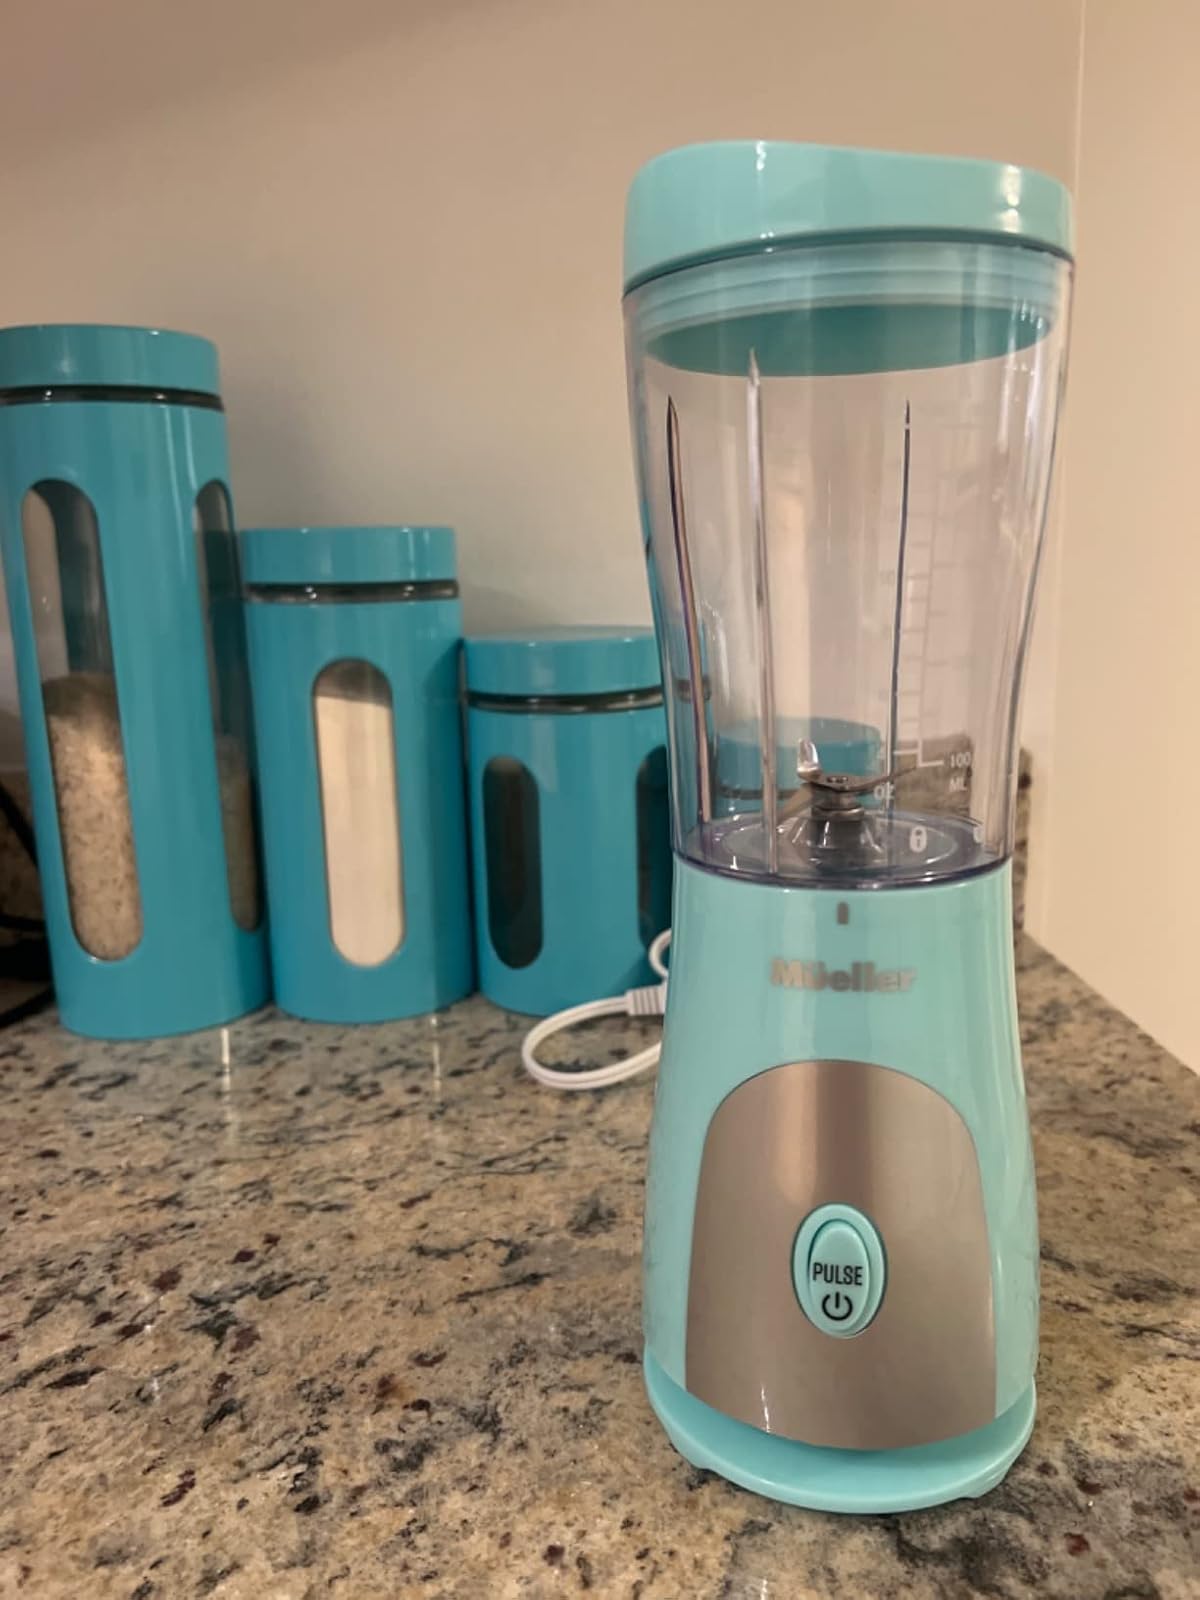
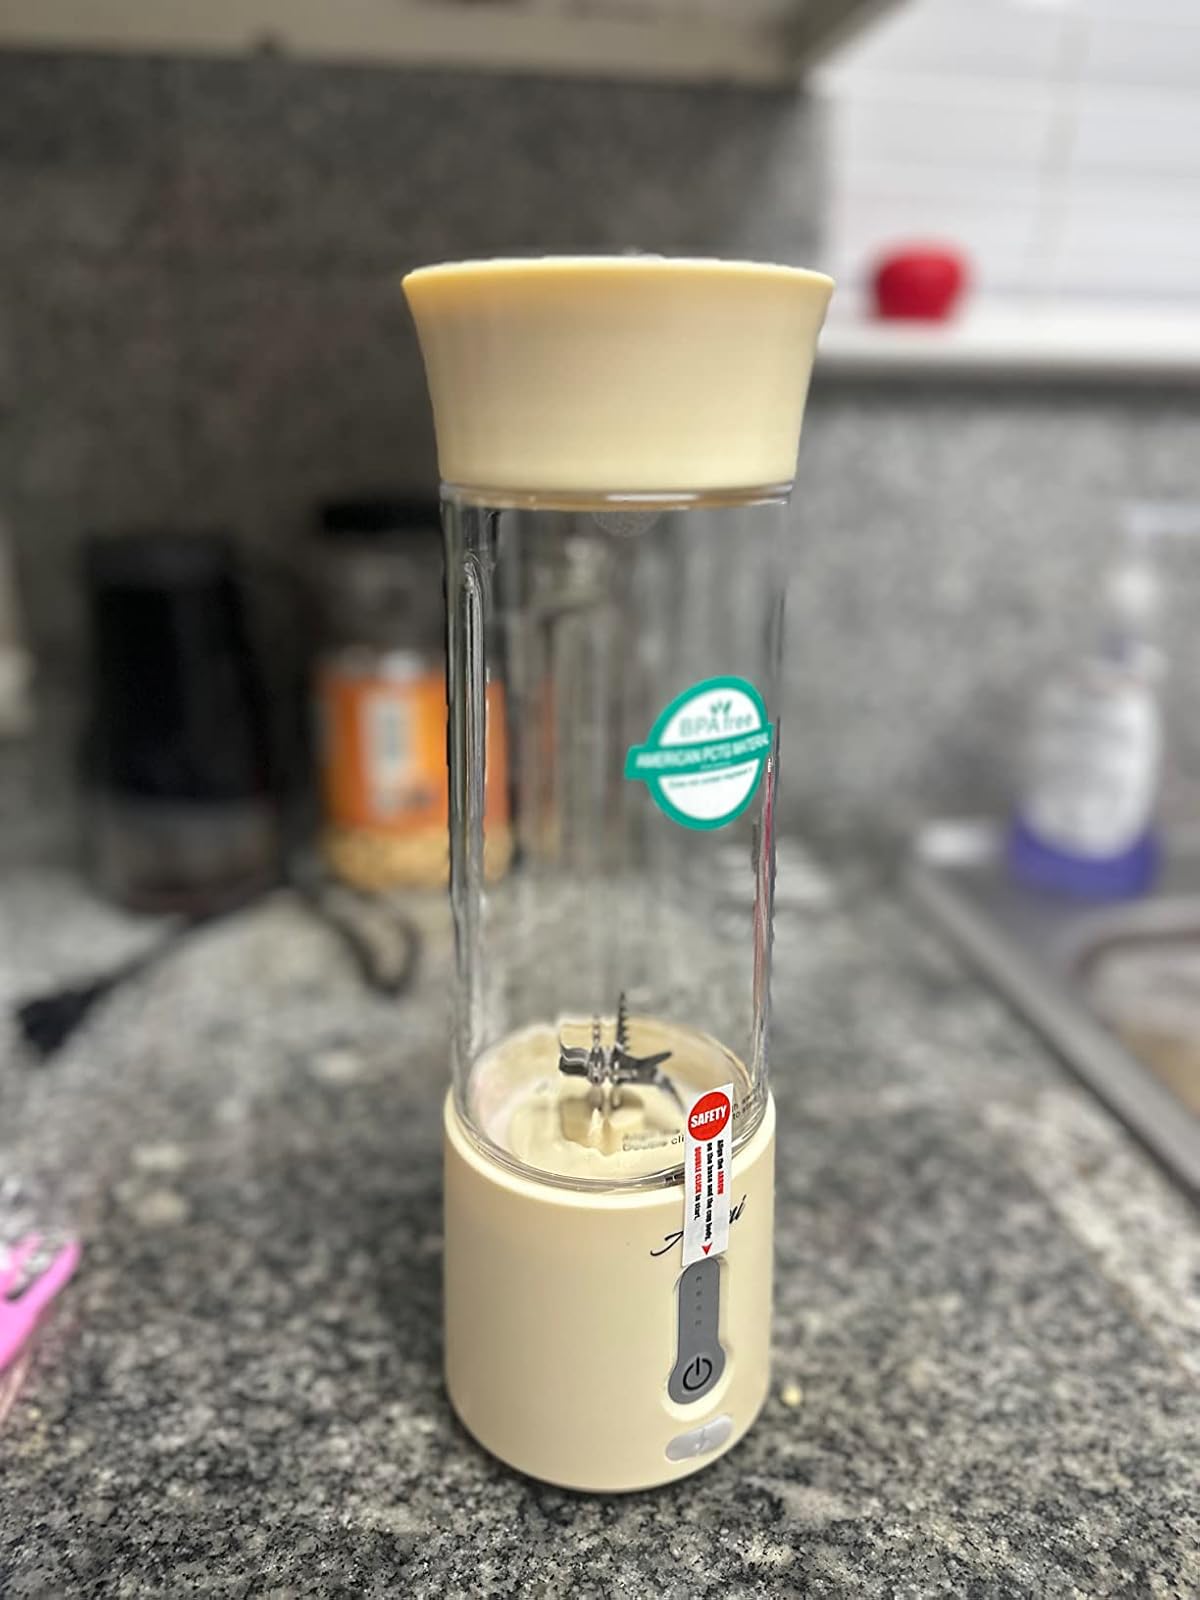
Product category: items_blender
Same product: no